New Zealand Advanced Ordnance Depot

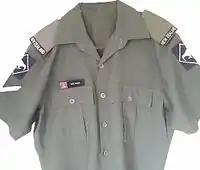
Example of uniform worn by NZAOD soldier, 1989

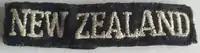
NZ epaulette flash

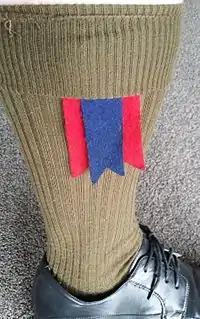
RNZAOC Garter tabs

Established during Major Cross's tenure as officer commanding, the DOAZN Club was established in vacant area of the NZAOD warehouse as the focal point for all NZAOD social activities. the Club not only catered for the military staff but also for the LEC members of NZAOD Over the years the club hosted RNZAOC Corps day, Christmas and Waitangi day functions, hosted regular and impromptu happy hours and as the NZAOD was a multi ethnic workplace many function to celebrate all of the local holidays and festivals.